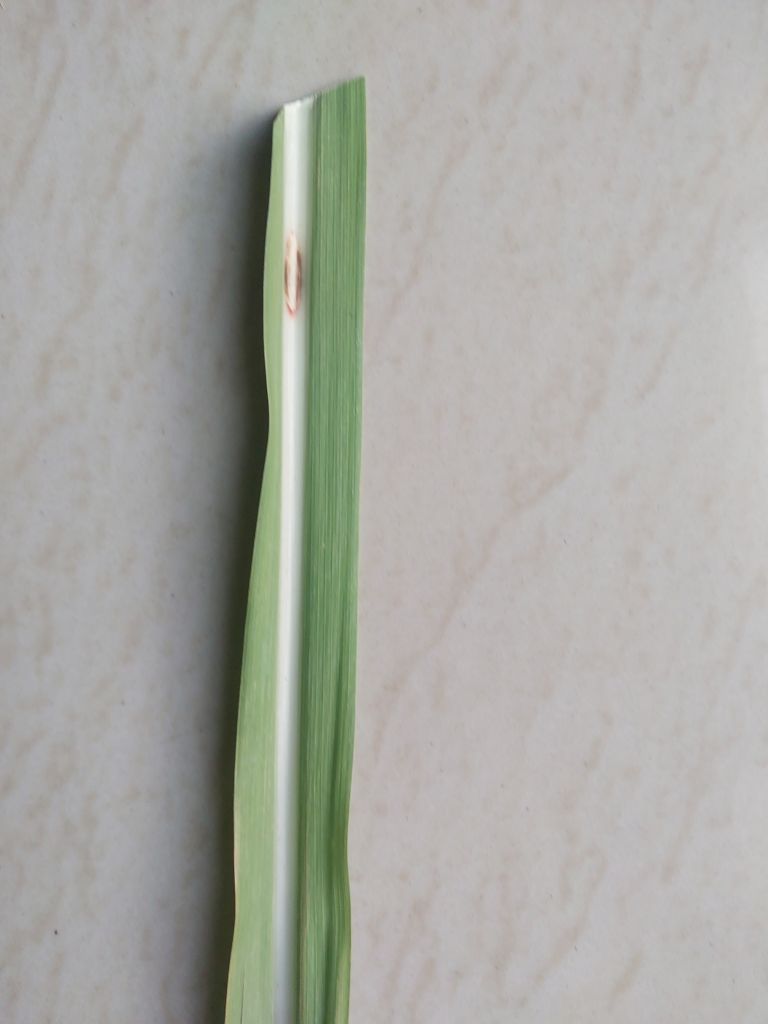
Label: Brown Spot